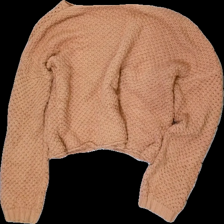
View: back
Type: Sweater
Category: Ladies
Brand: Missing
Colors: Orange
Material: 100% cotton
Cut: Regular, C-collar
Season: All
Price range: 50-100
Recommended usage: Reuse